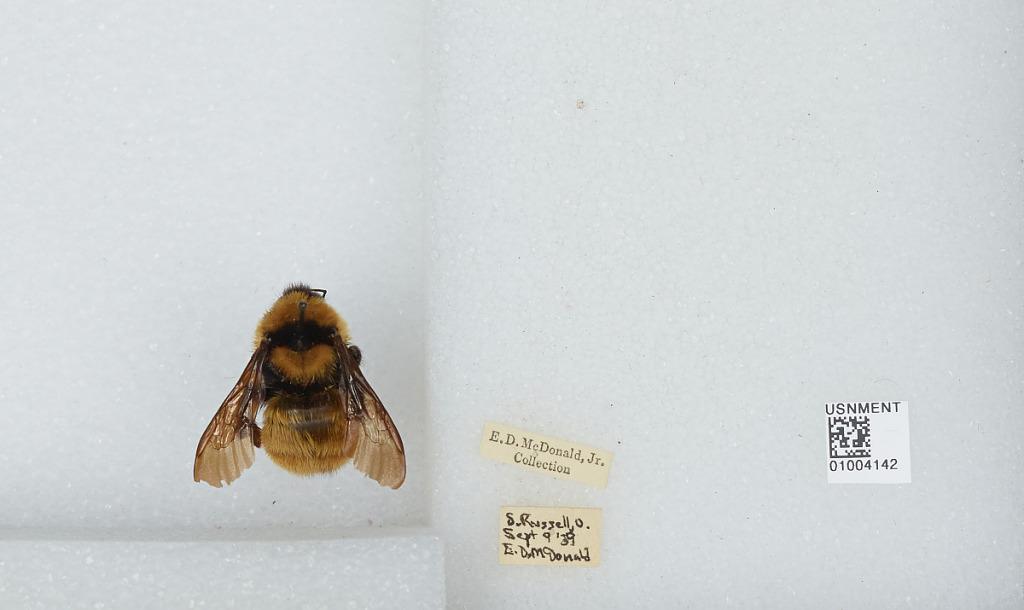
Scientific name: Bombus (Fervidobombus) fervidus fervidus (Fabricius)
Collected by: E. McDonald
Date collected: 1939-9-9
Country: United States
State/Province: Ohio
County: Geauga
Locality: South Russell
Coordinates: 41.4322, -81.3403